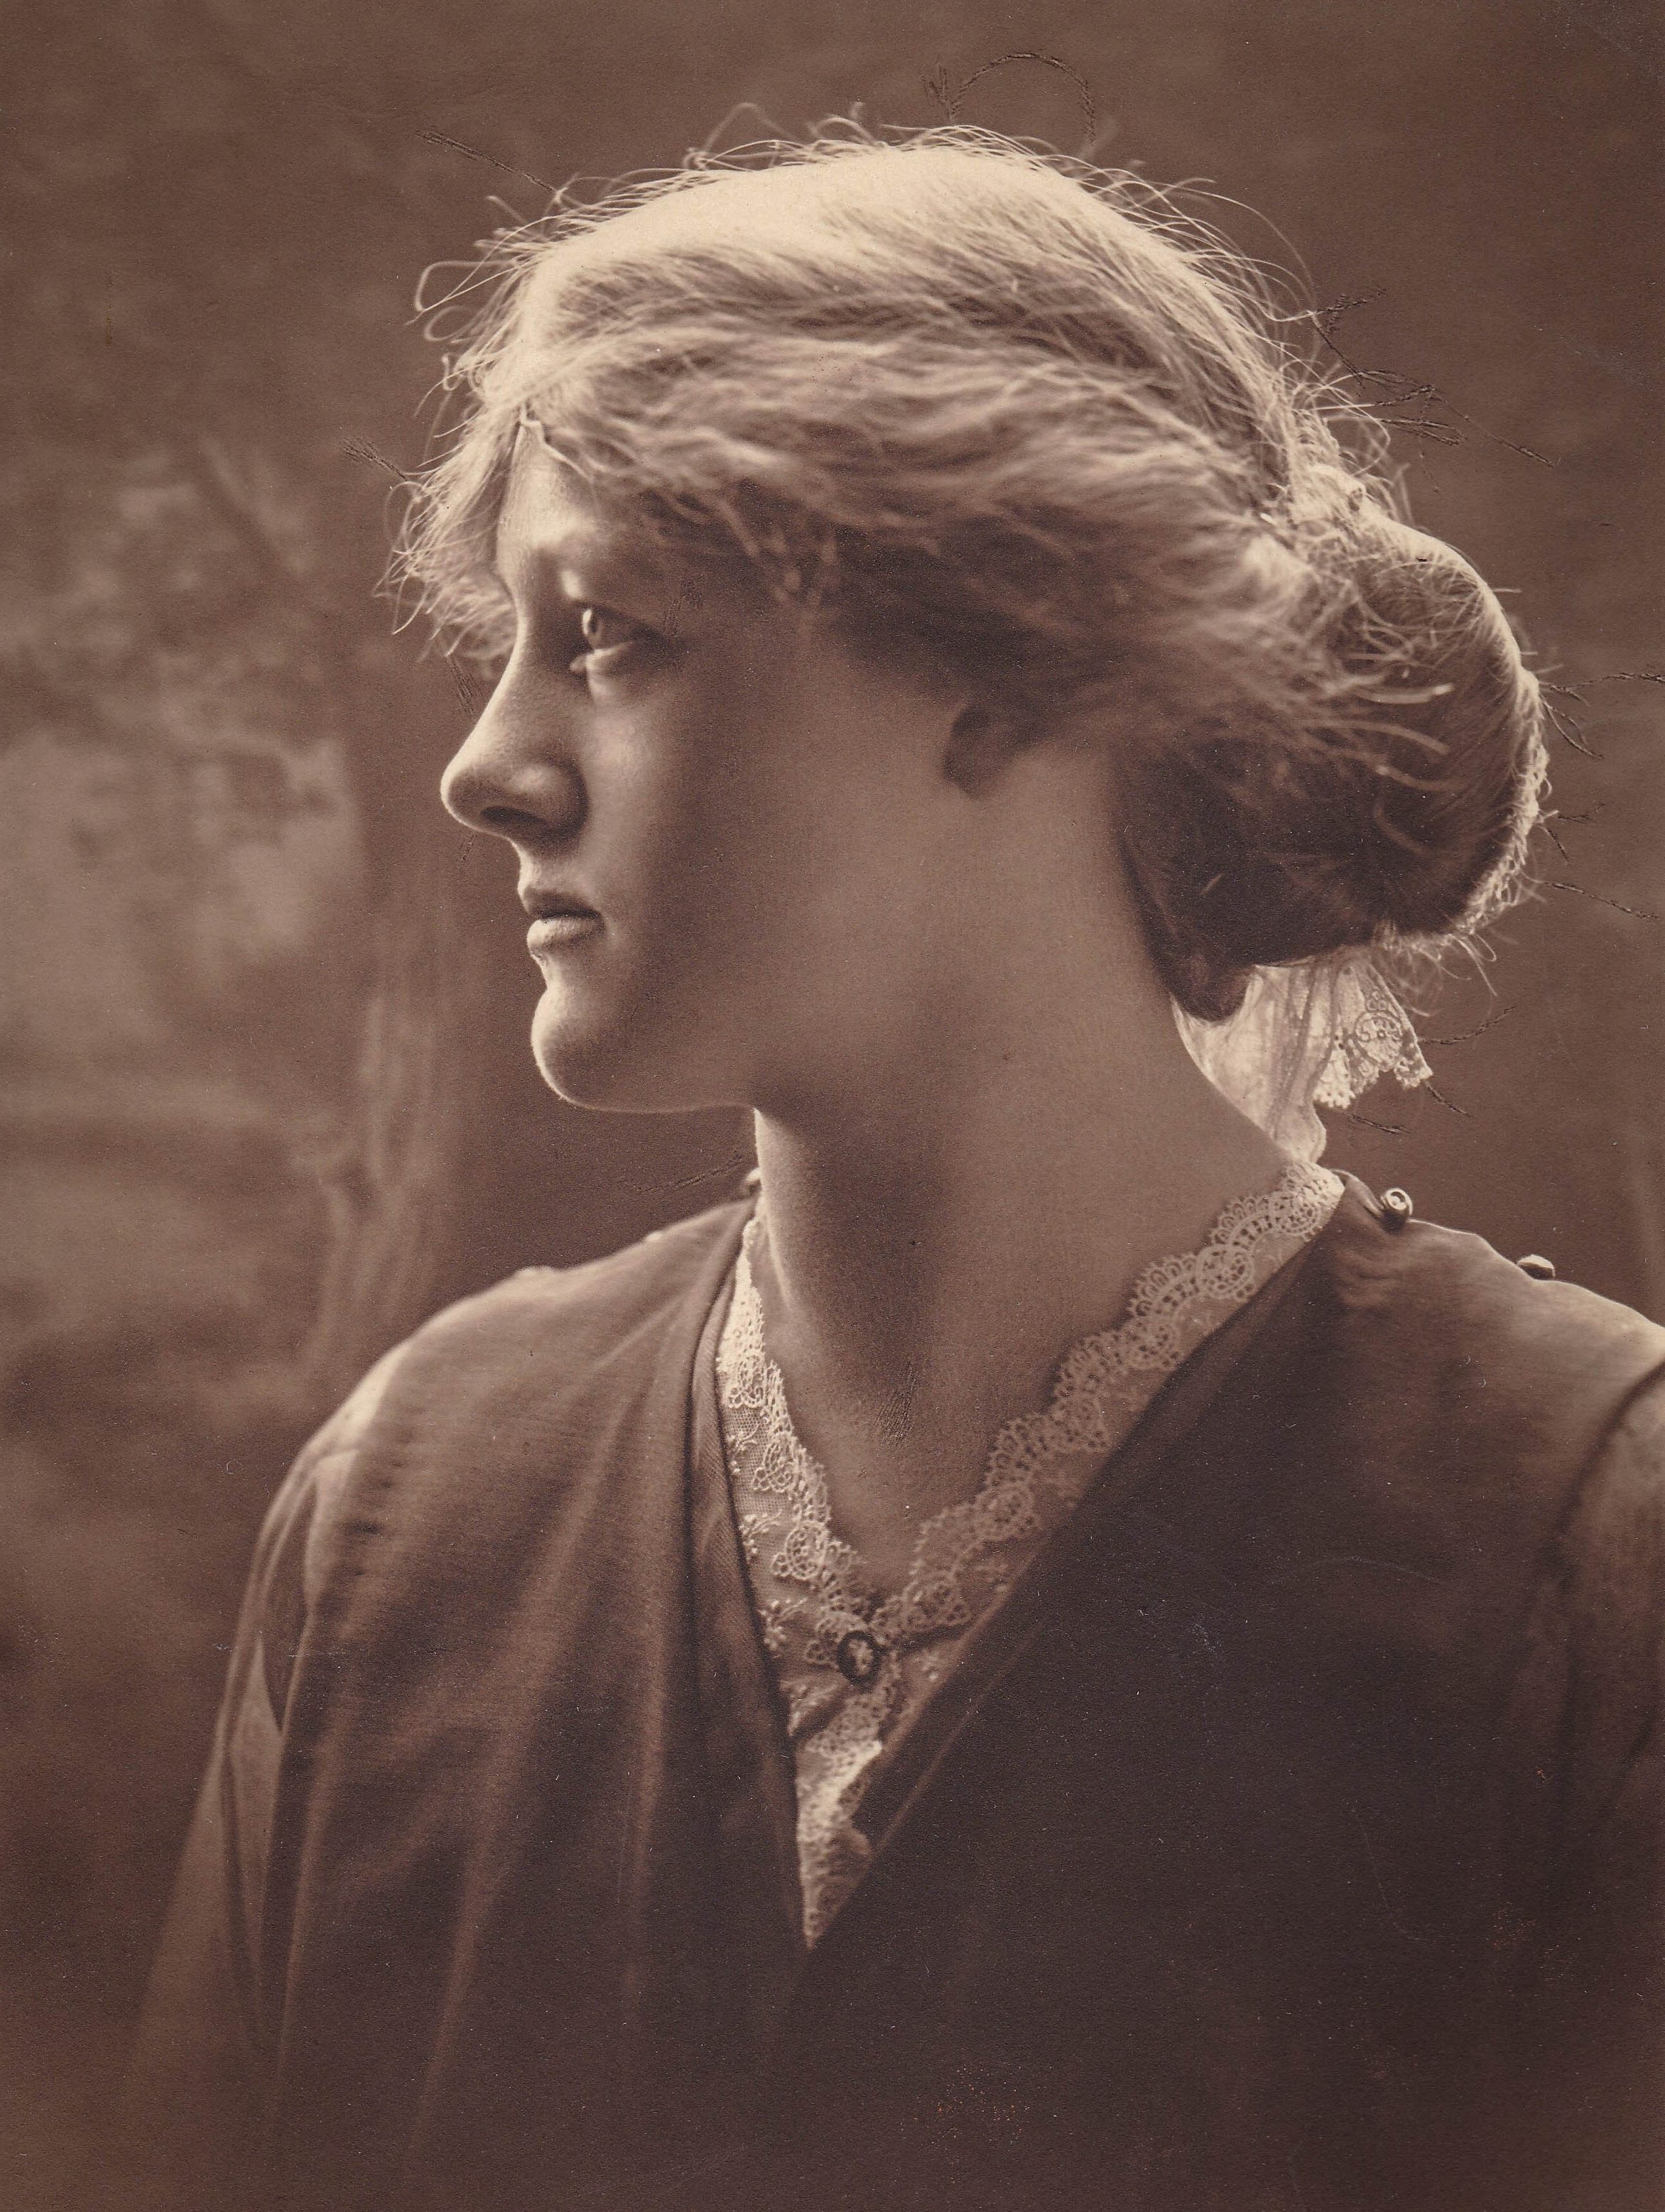
black and white, girl, woman, hair, vintage, retro, profile, female, portrait, model, monochrome, lady, hairstyle, beauty, attractive, photo shoot, monochrome photography, portrait photography, art model, 1890, old dress, antique image